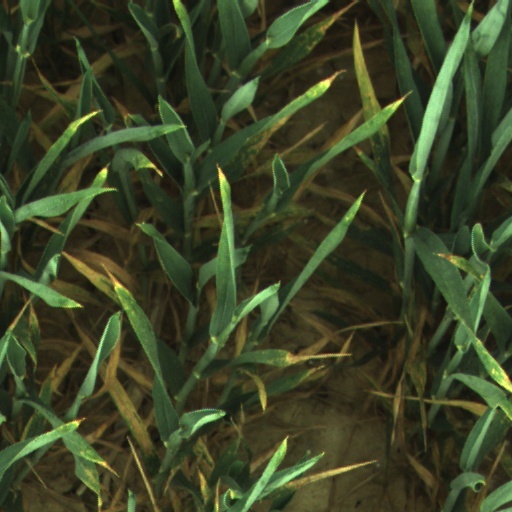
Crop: wheat